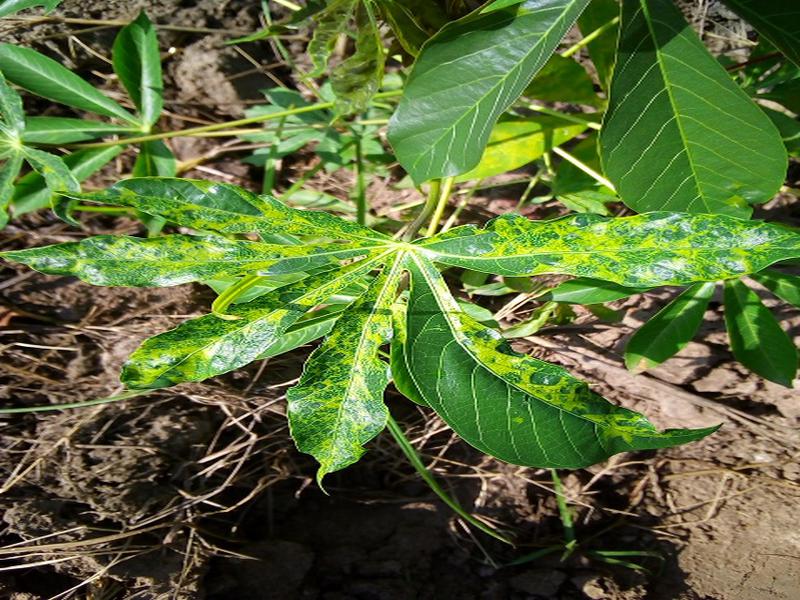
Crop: cassava
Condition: mosaic_disease